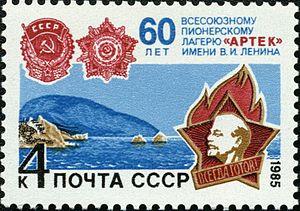
Les Pionniers étaient les membres d’une organisation de jeunesse communiste, inspirée du scoutisme mais indépendante de celui-ci et exclusive dans les pays communistes, où le scoutisme traditionnel fut interdit. L’organisation des Pionniers est fondée par les bolcheviques en Union soviétique le 19 mai 1922. En 1925, elle est étendue à la Mongolie, deuxième État communiste au monde, et à partir de 1949 aux pays communistes européens, à la Chine communiste, à la Corée du Nord, dans les autres pays communistes d’Asie et à Cuba.